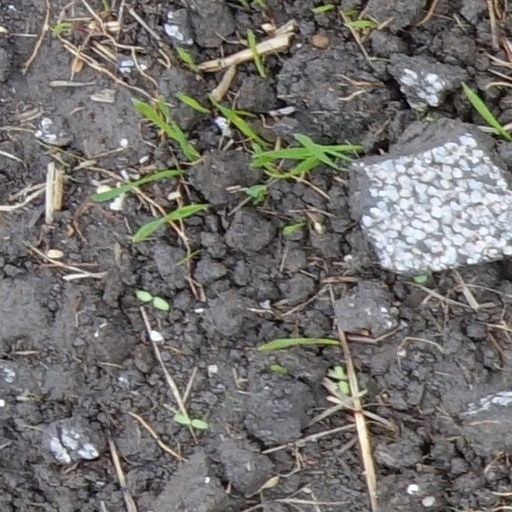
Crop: wheat